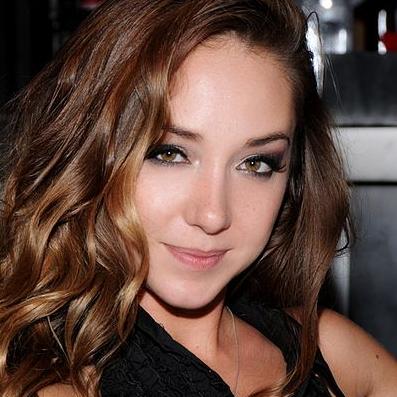
Age: 25